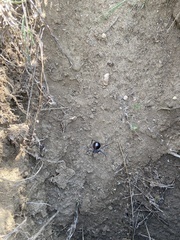
Species: Lactrodectus_hesperus